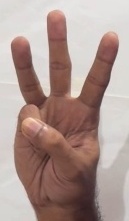
ASL sign: 6